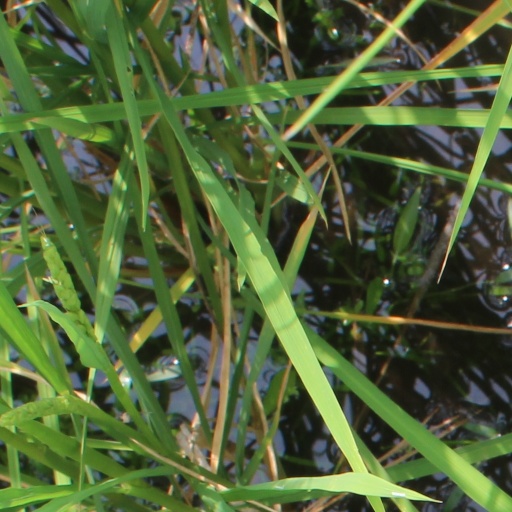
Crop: rice